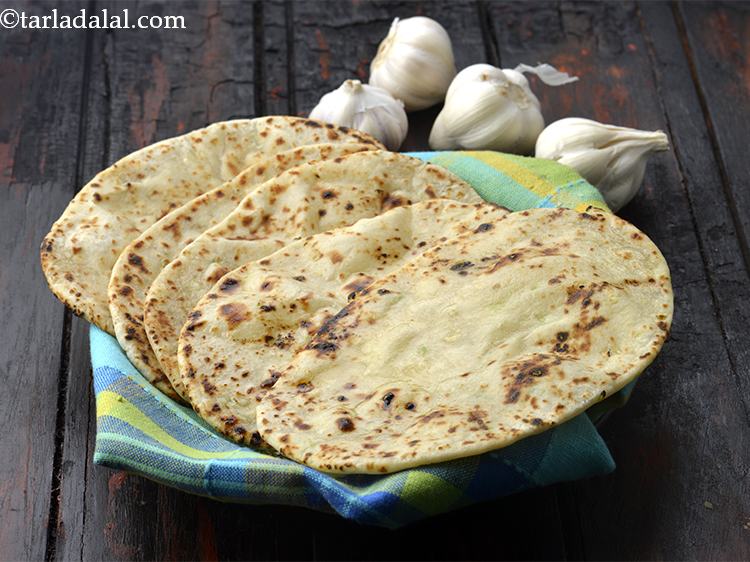
Dish: butter_naan